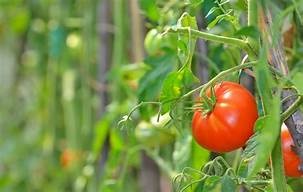
Label: tomato